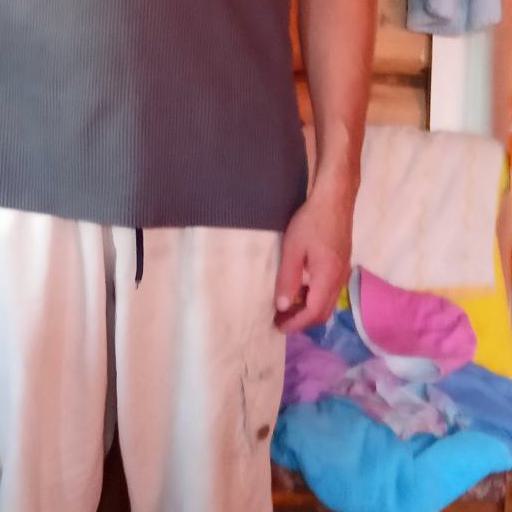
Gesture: no_gesture